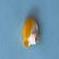
Maize quality: Bad